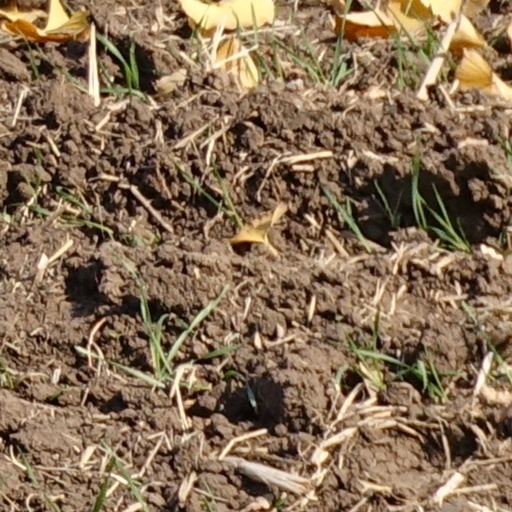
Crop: wheat